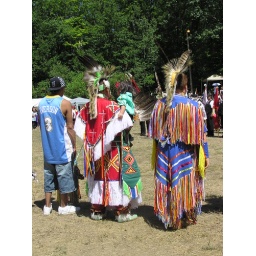
I like the juxtaposition in this photo the dance outfits and the street attire of the third member